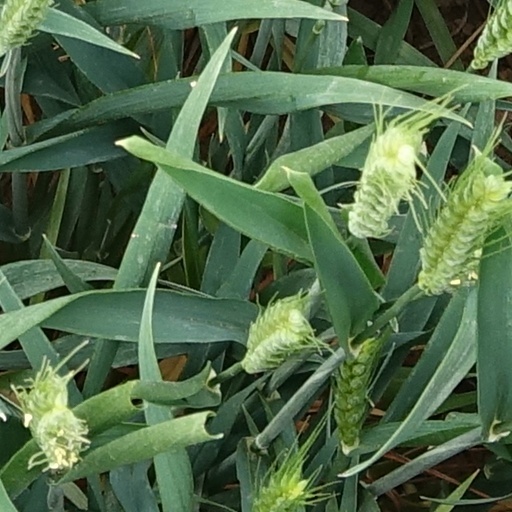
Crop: wheat